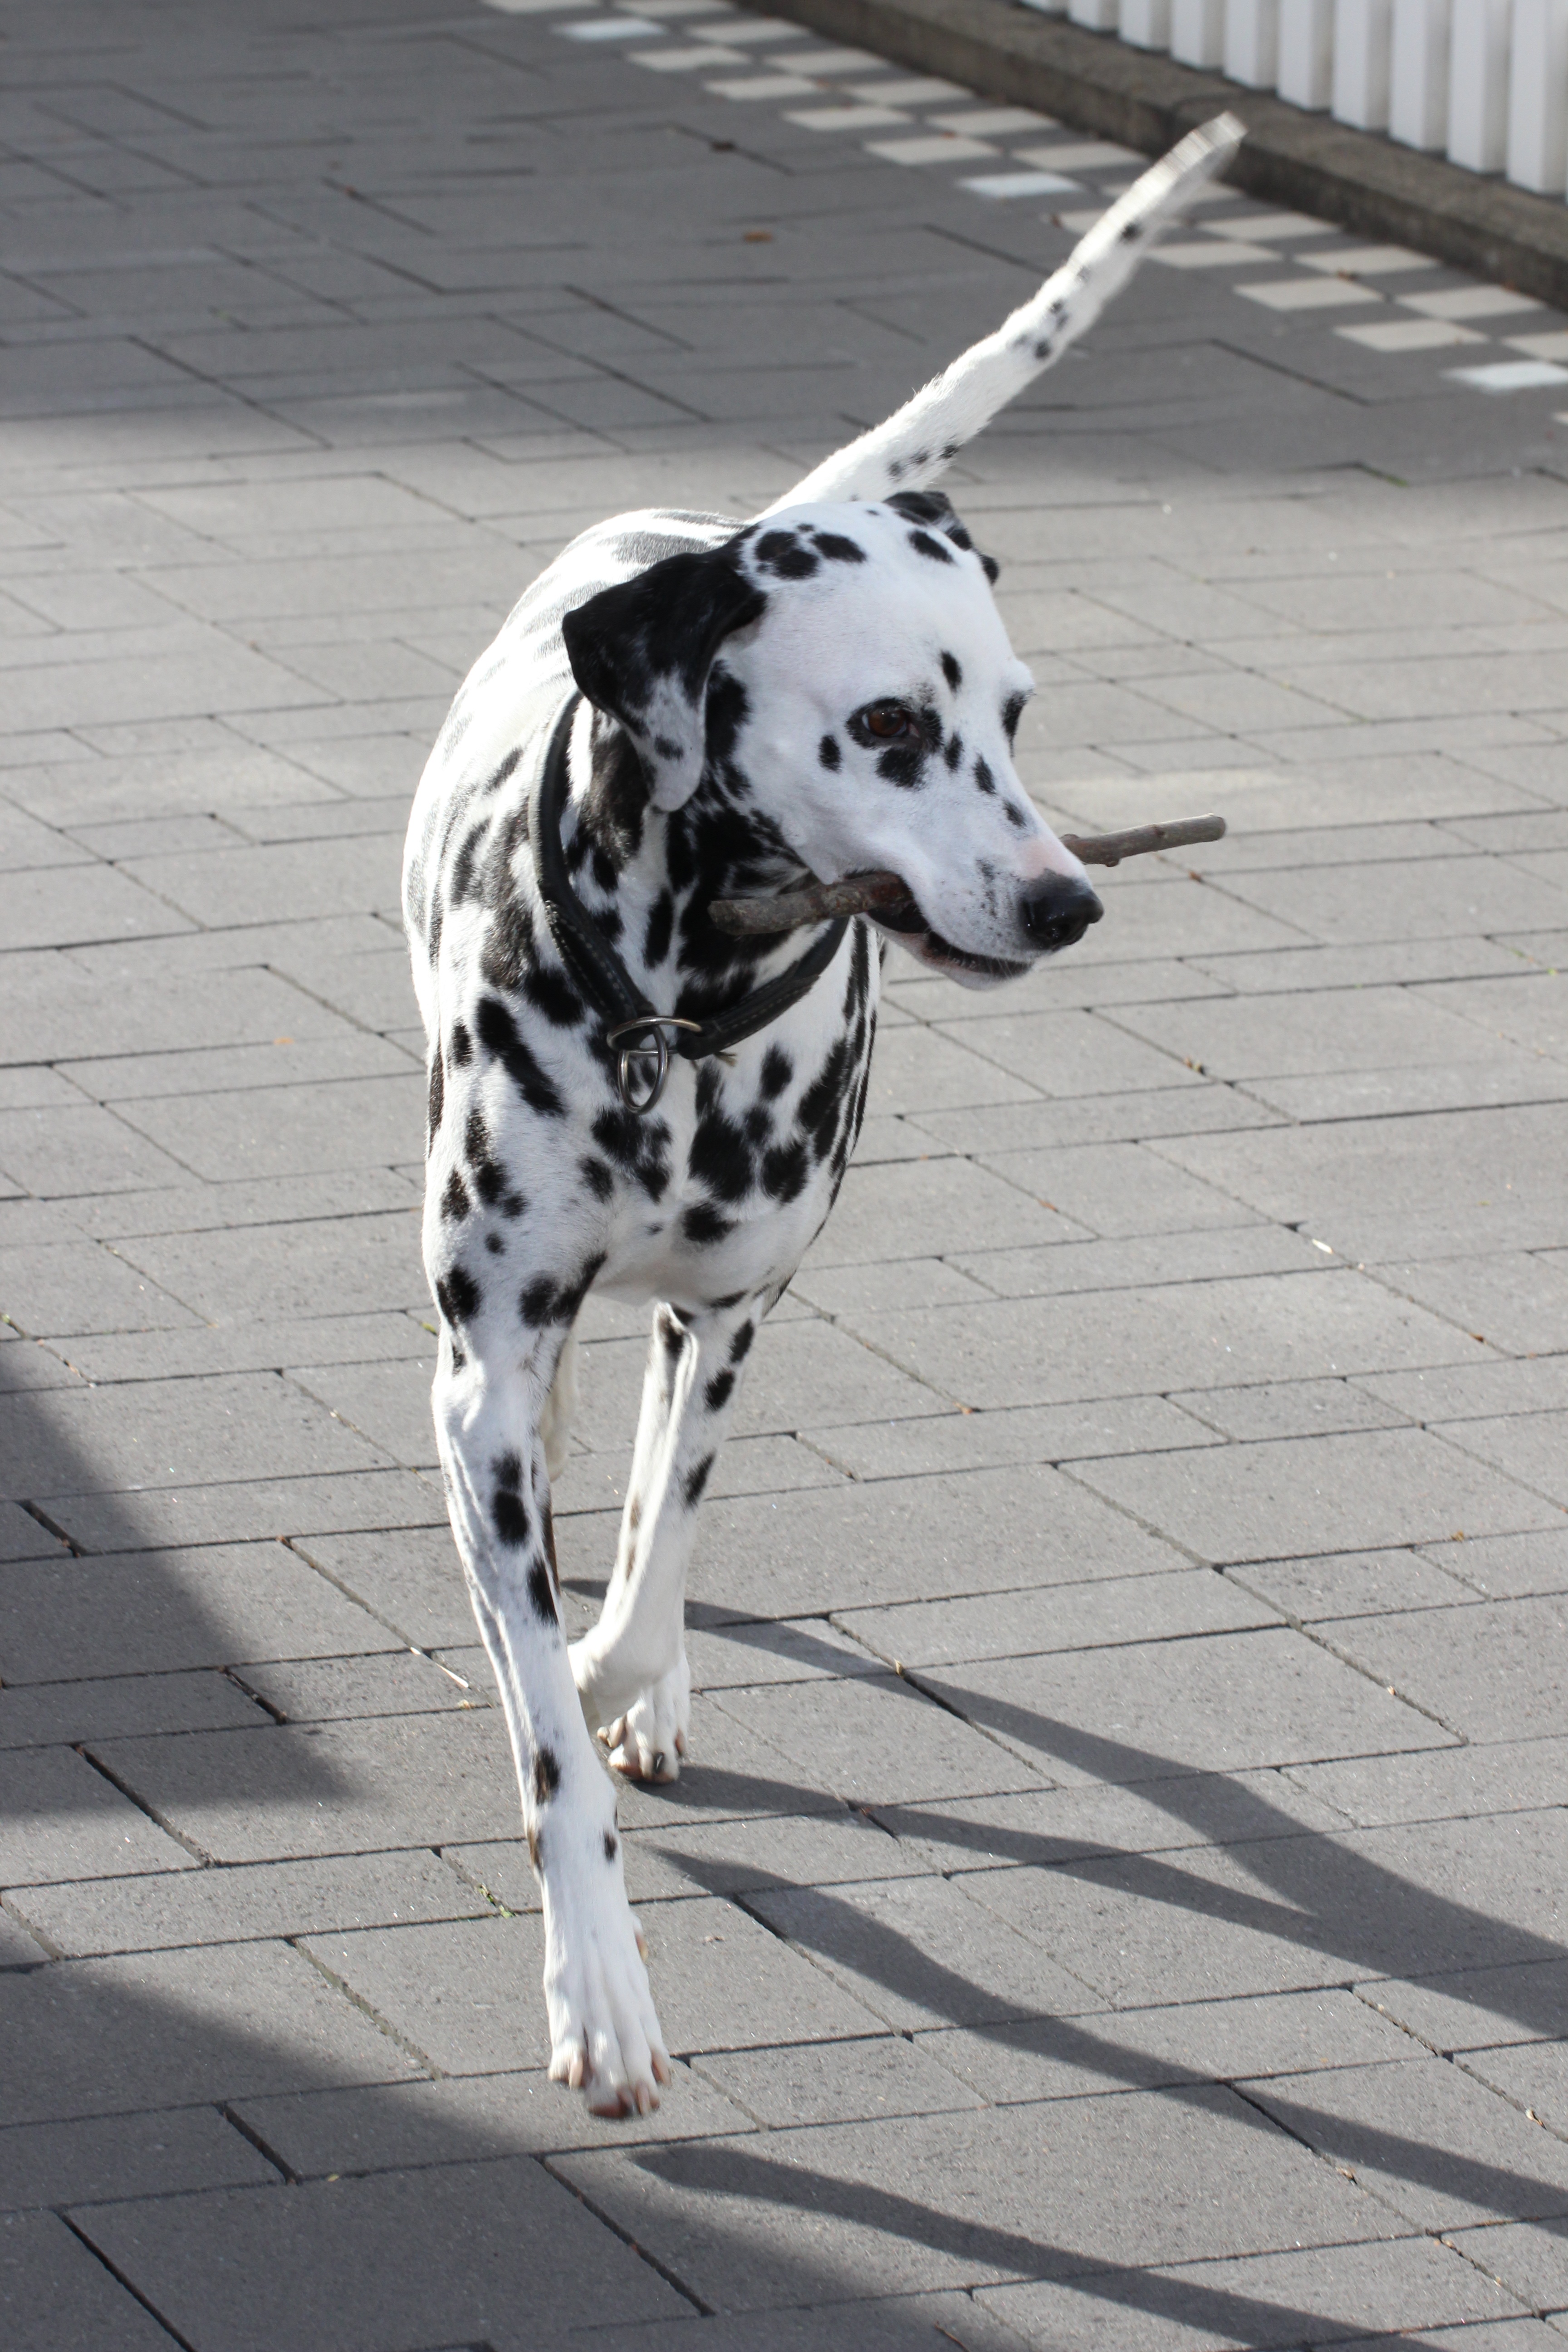
black and white, white, view, dog, animal, fur, mammal, garden, monochrome, patch, vertebrate, beautiful, elegant, attention, dalmatian, dog breed, dog head, noble, stains, animal portrait, head drawing, spotty, paving stones, hundeportrait, dalmatians, floppy ears, dog like mammal